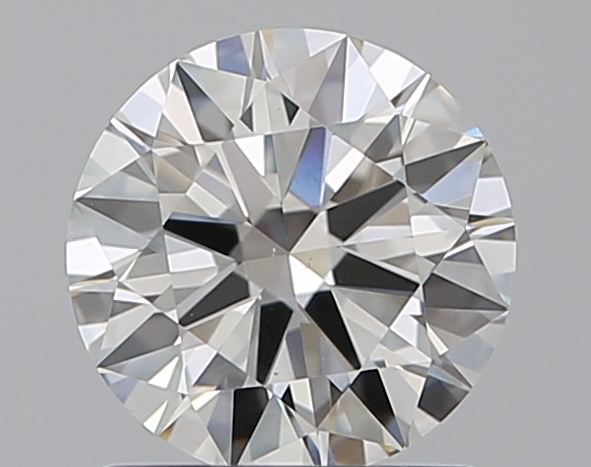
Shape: round
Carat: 1
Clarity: VS1
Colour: H
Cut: EX
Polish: EX
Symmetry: EX
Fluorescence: N
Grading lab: GIA
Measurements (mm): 6.41 x 6.44 x 3.88